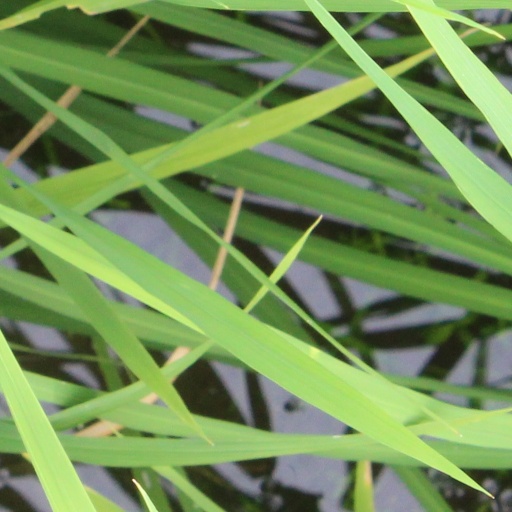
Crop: rice